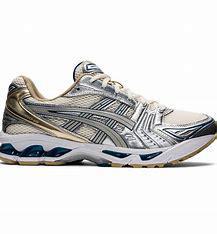
Brand: Asics
Model: Gel Kayano 14